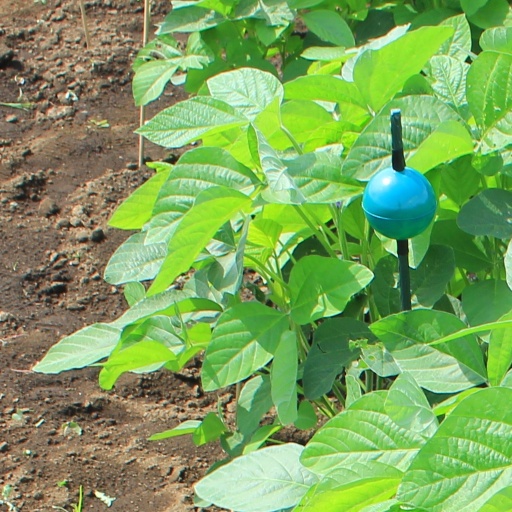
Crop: soybean